A Decent Man (2015 French film)

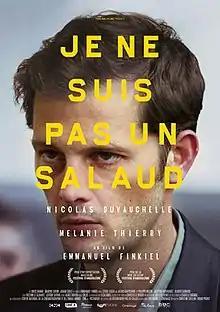
Theatrical release poster

A Decent Man (original title: Je ne suis pas un salaud) is a 2015 French drama film written and directed by Emmanuel Finkiel. It stars Nicolas Duvauchelle and Mélanie Thierry.